Typhoon Hagibis

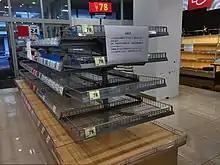
Shelves in shops around Tokyo were quickly cleared, as people bought supplies ahead of Hagibis making landfall.

Forecasts across eastern, western, and northern Japan called for strong winds and torrential rain that would likely cause flooding and mudslides. JR Group, Japan Airlines, and All Nippon Airways suspended services. JMA weather forecaster, Yasushi Kajiwara, said, "It is a level 5 situation; some sort of disaster may have already taken place. People are strongly advised to act to protect their lives right away." Evacuation orders have been issued to more than 800,000 households across 11 prefectures. Over 230,000 people took the advice to head to evacuation shelters.